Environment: real
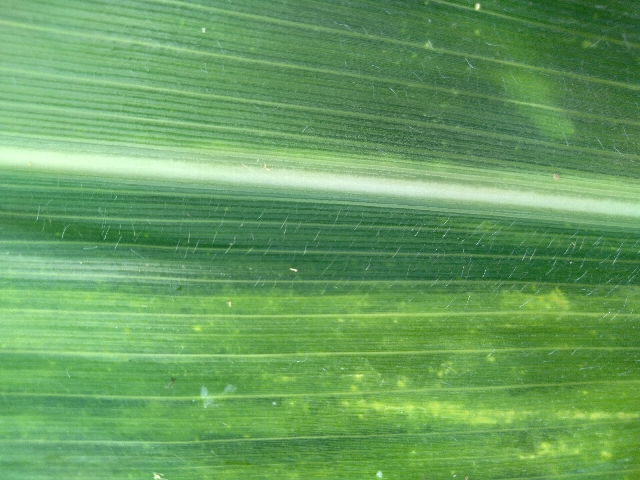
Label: lethal_necrosis